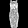
Label: Dress